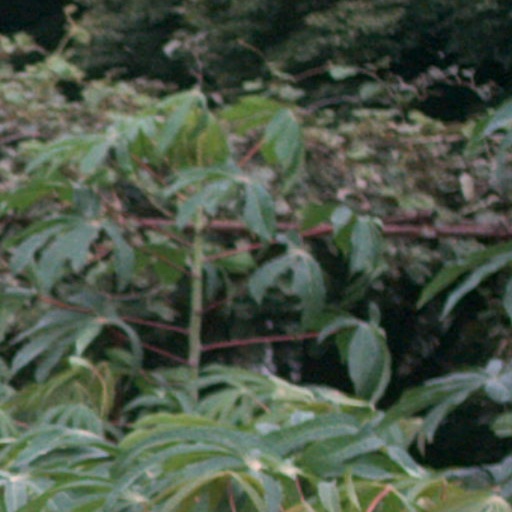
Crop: cassava